Fort Gratiot Light

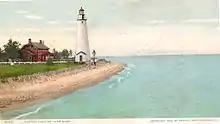
Postcard from around 1902

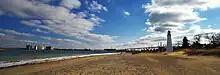
A panorama of Lighthouse Beach. The Fort Gratiot Lighthouse and Blue Water Bridge can be seen.

With the completion of the Erie Canal, traffic in the Great Lakes increased dramatically. Coal was being brought from Michigan, stone (and more timber) was being brought from Wisconsin and the entrance to the St. Clair River became a bottleneck. In 1823, Congress appropriated $3,500 to construct a light in "Michigan Territory" near Fort Gratiot.